Bat virome

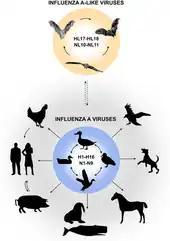
The circulation of influenza A viruses. Influenza A viruses in bats possibly originated in birds.

Orthomyxoviruses include influenza viruses. While birds are the primary reservoir for the genus "Alphainfluenzavirus", a few bat species in Central and South America have also tested positive for the viruses. These species include the little yellow-shouldered bat and the flat-faced fruit-eating bat. Bat populations tested in Guatemala and Peru had high seropositivity rates, which suggests that influenza A infections are common among bats in the New World.